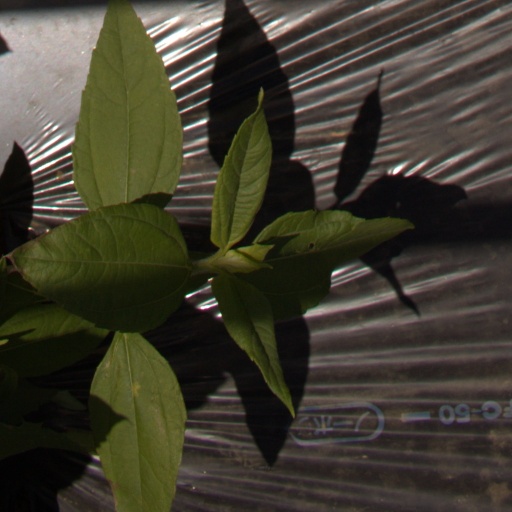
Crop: Jerusalem artichoke